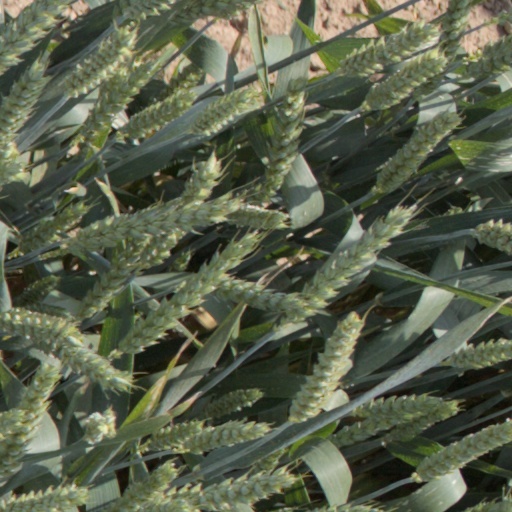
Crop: wheat